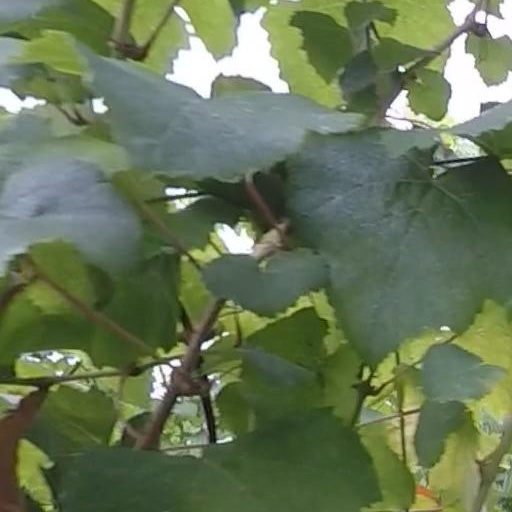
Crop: grape